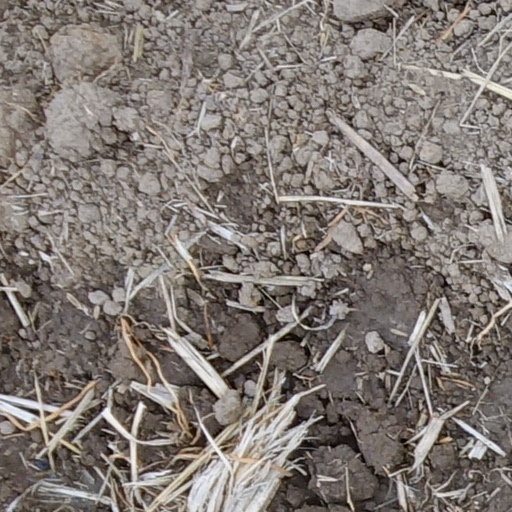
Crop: wheat